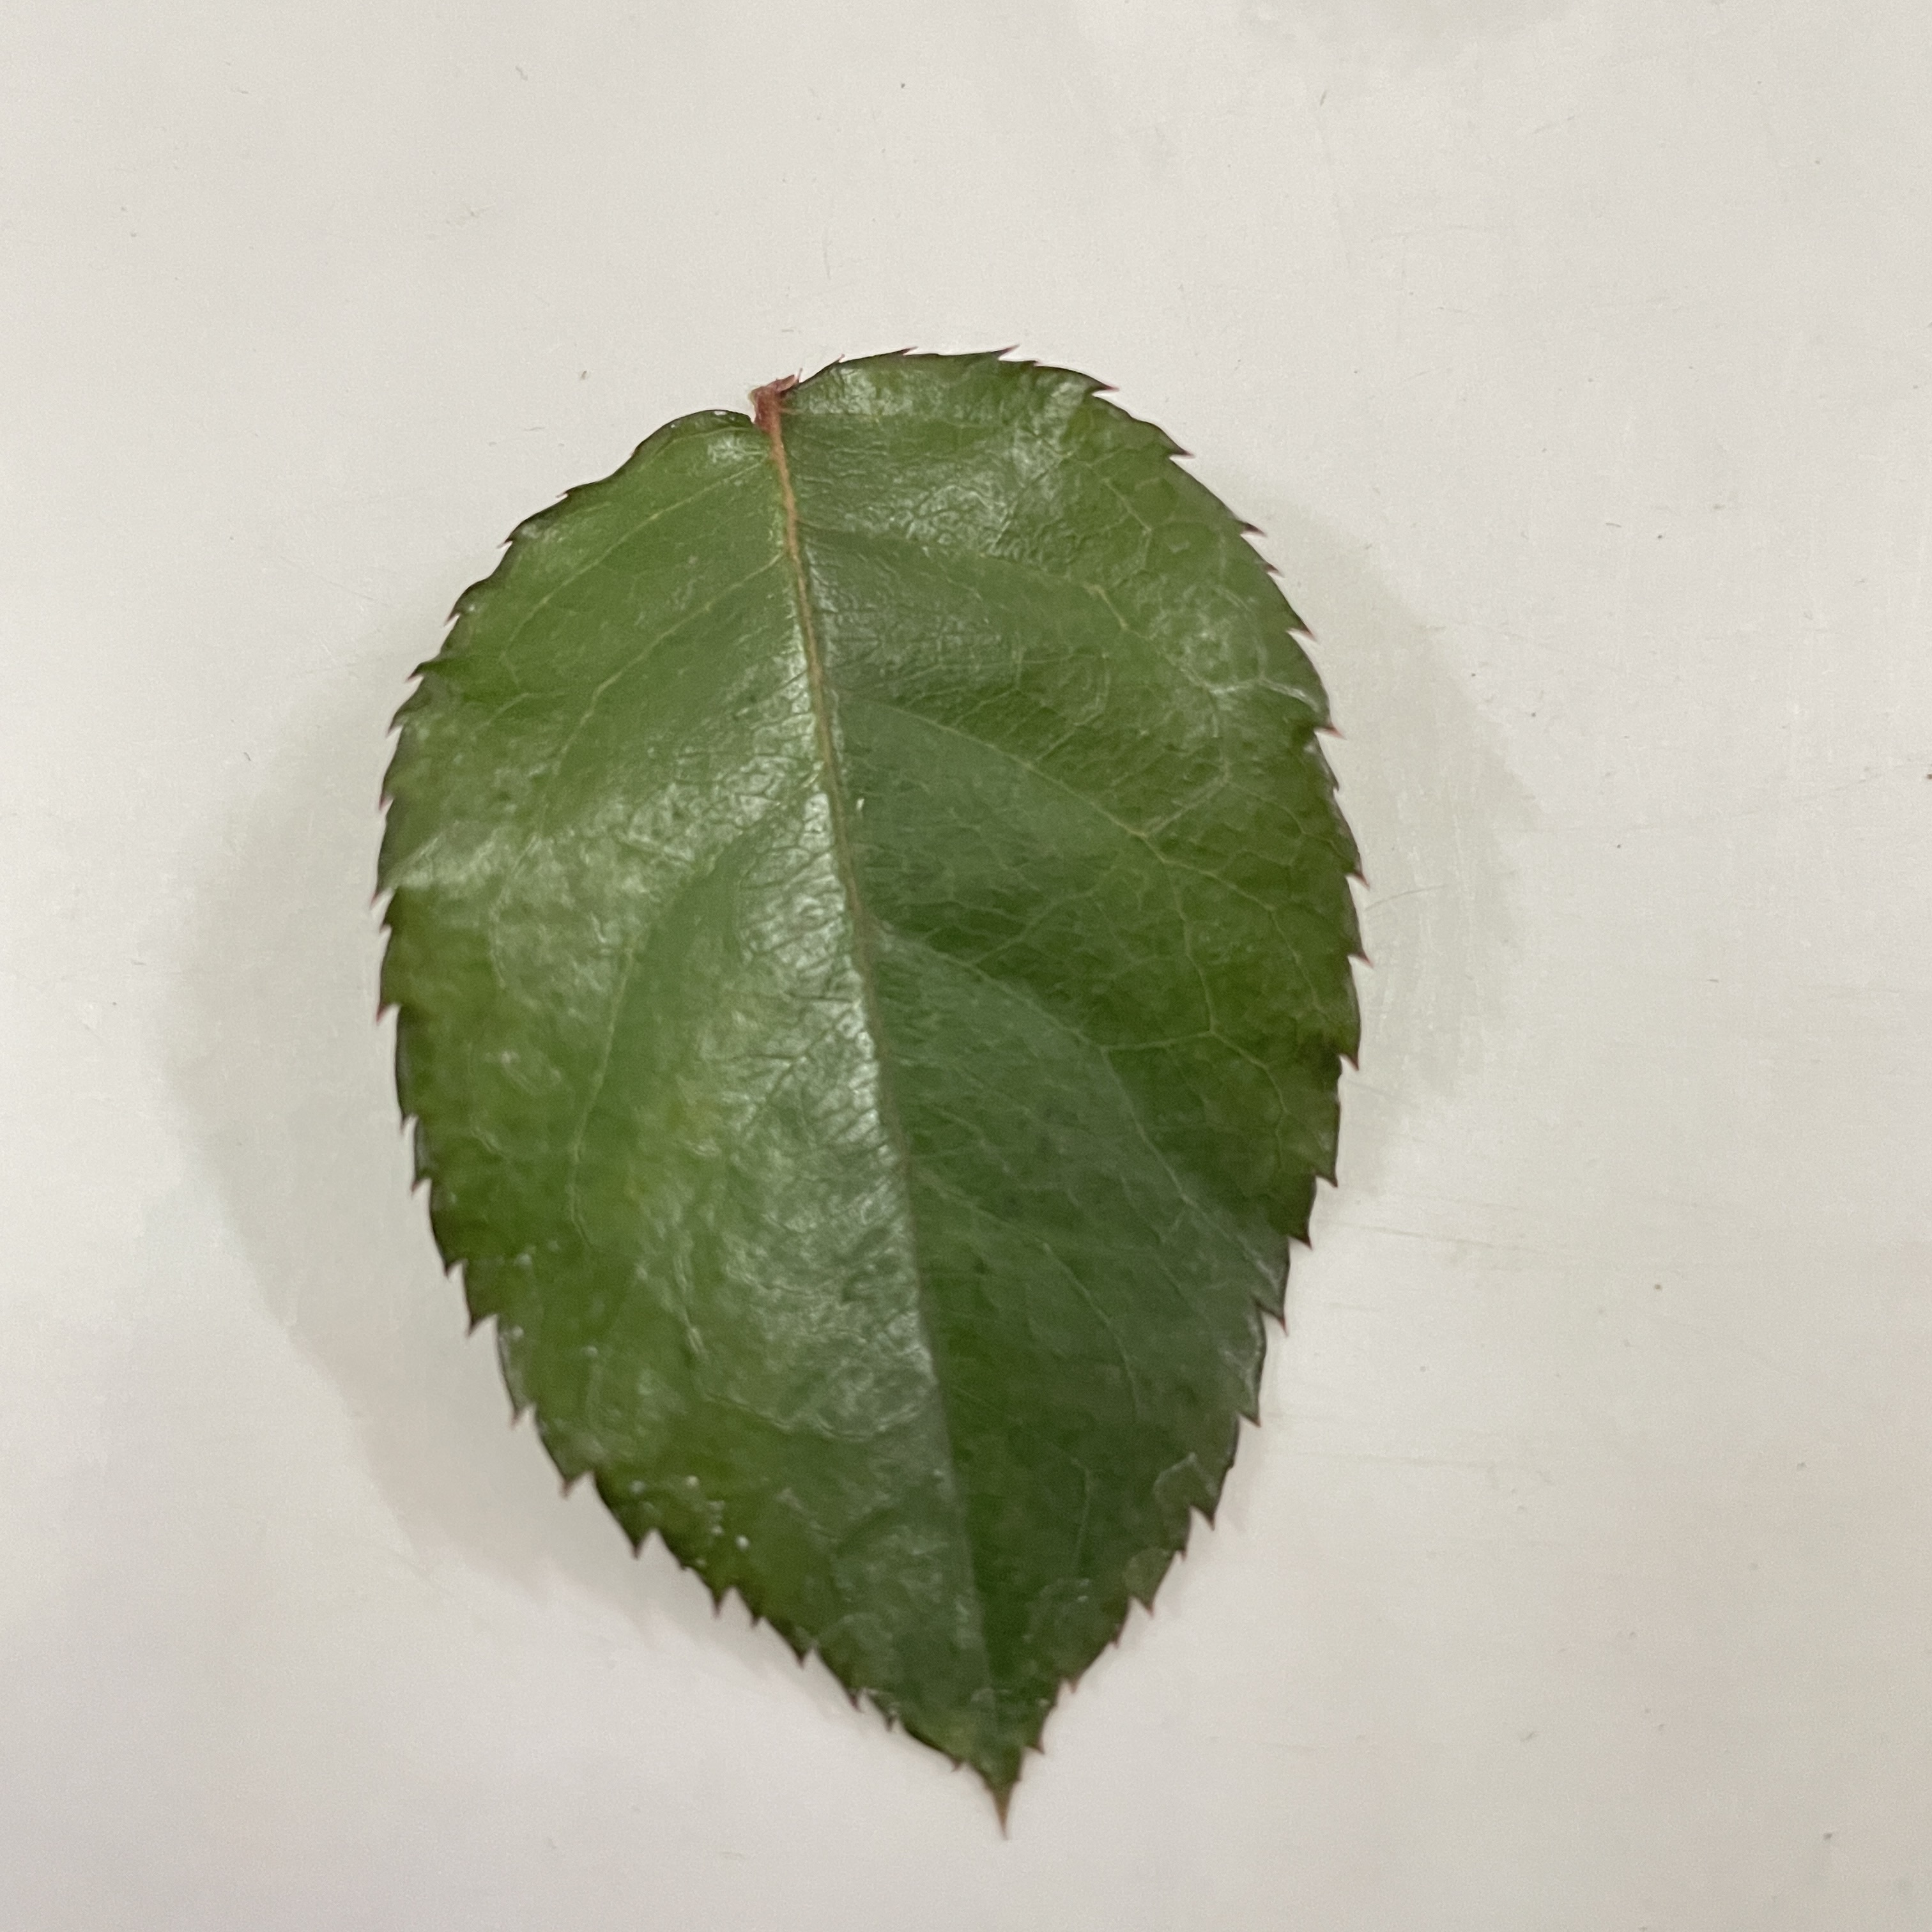
Label: Healthy Leaf